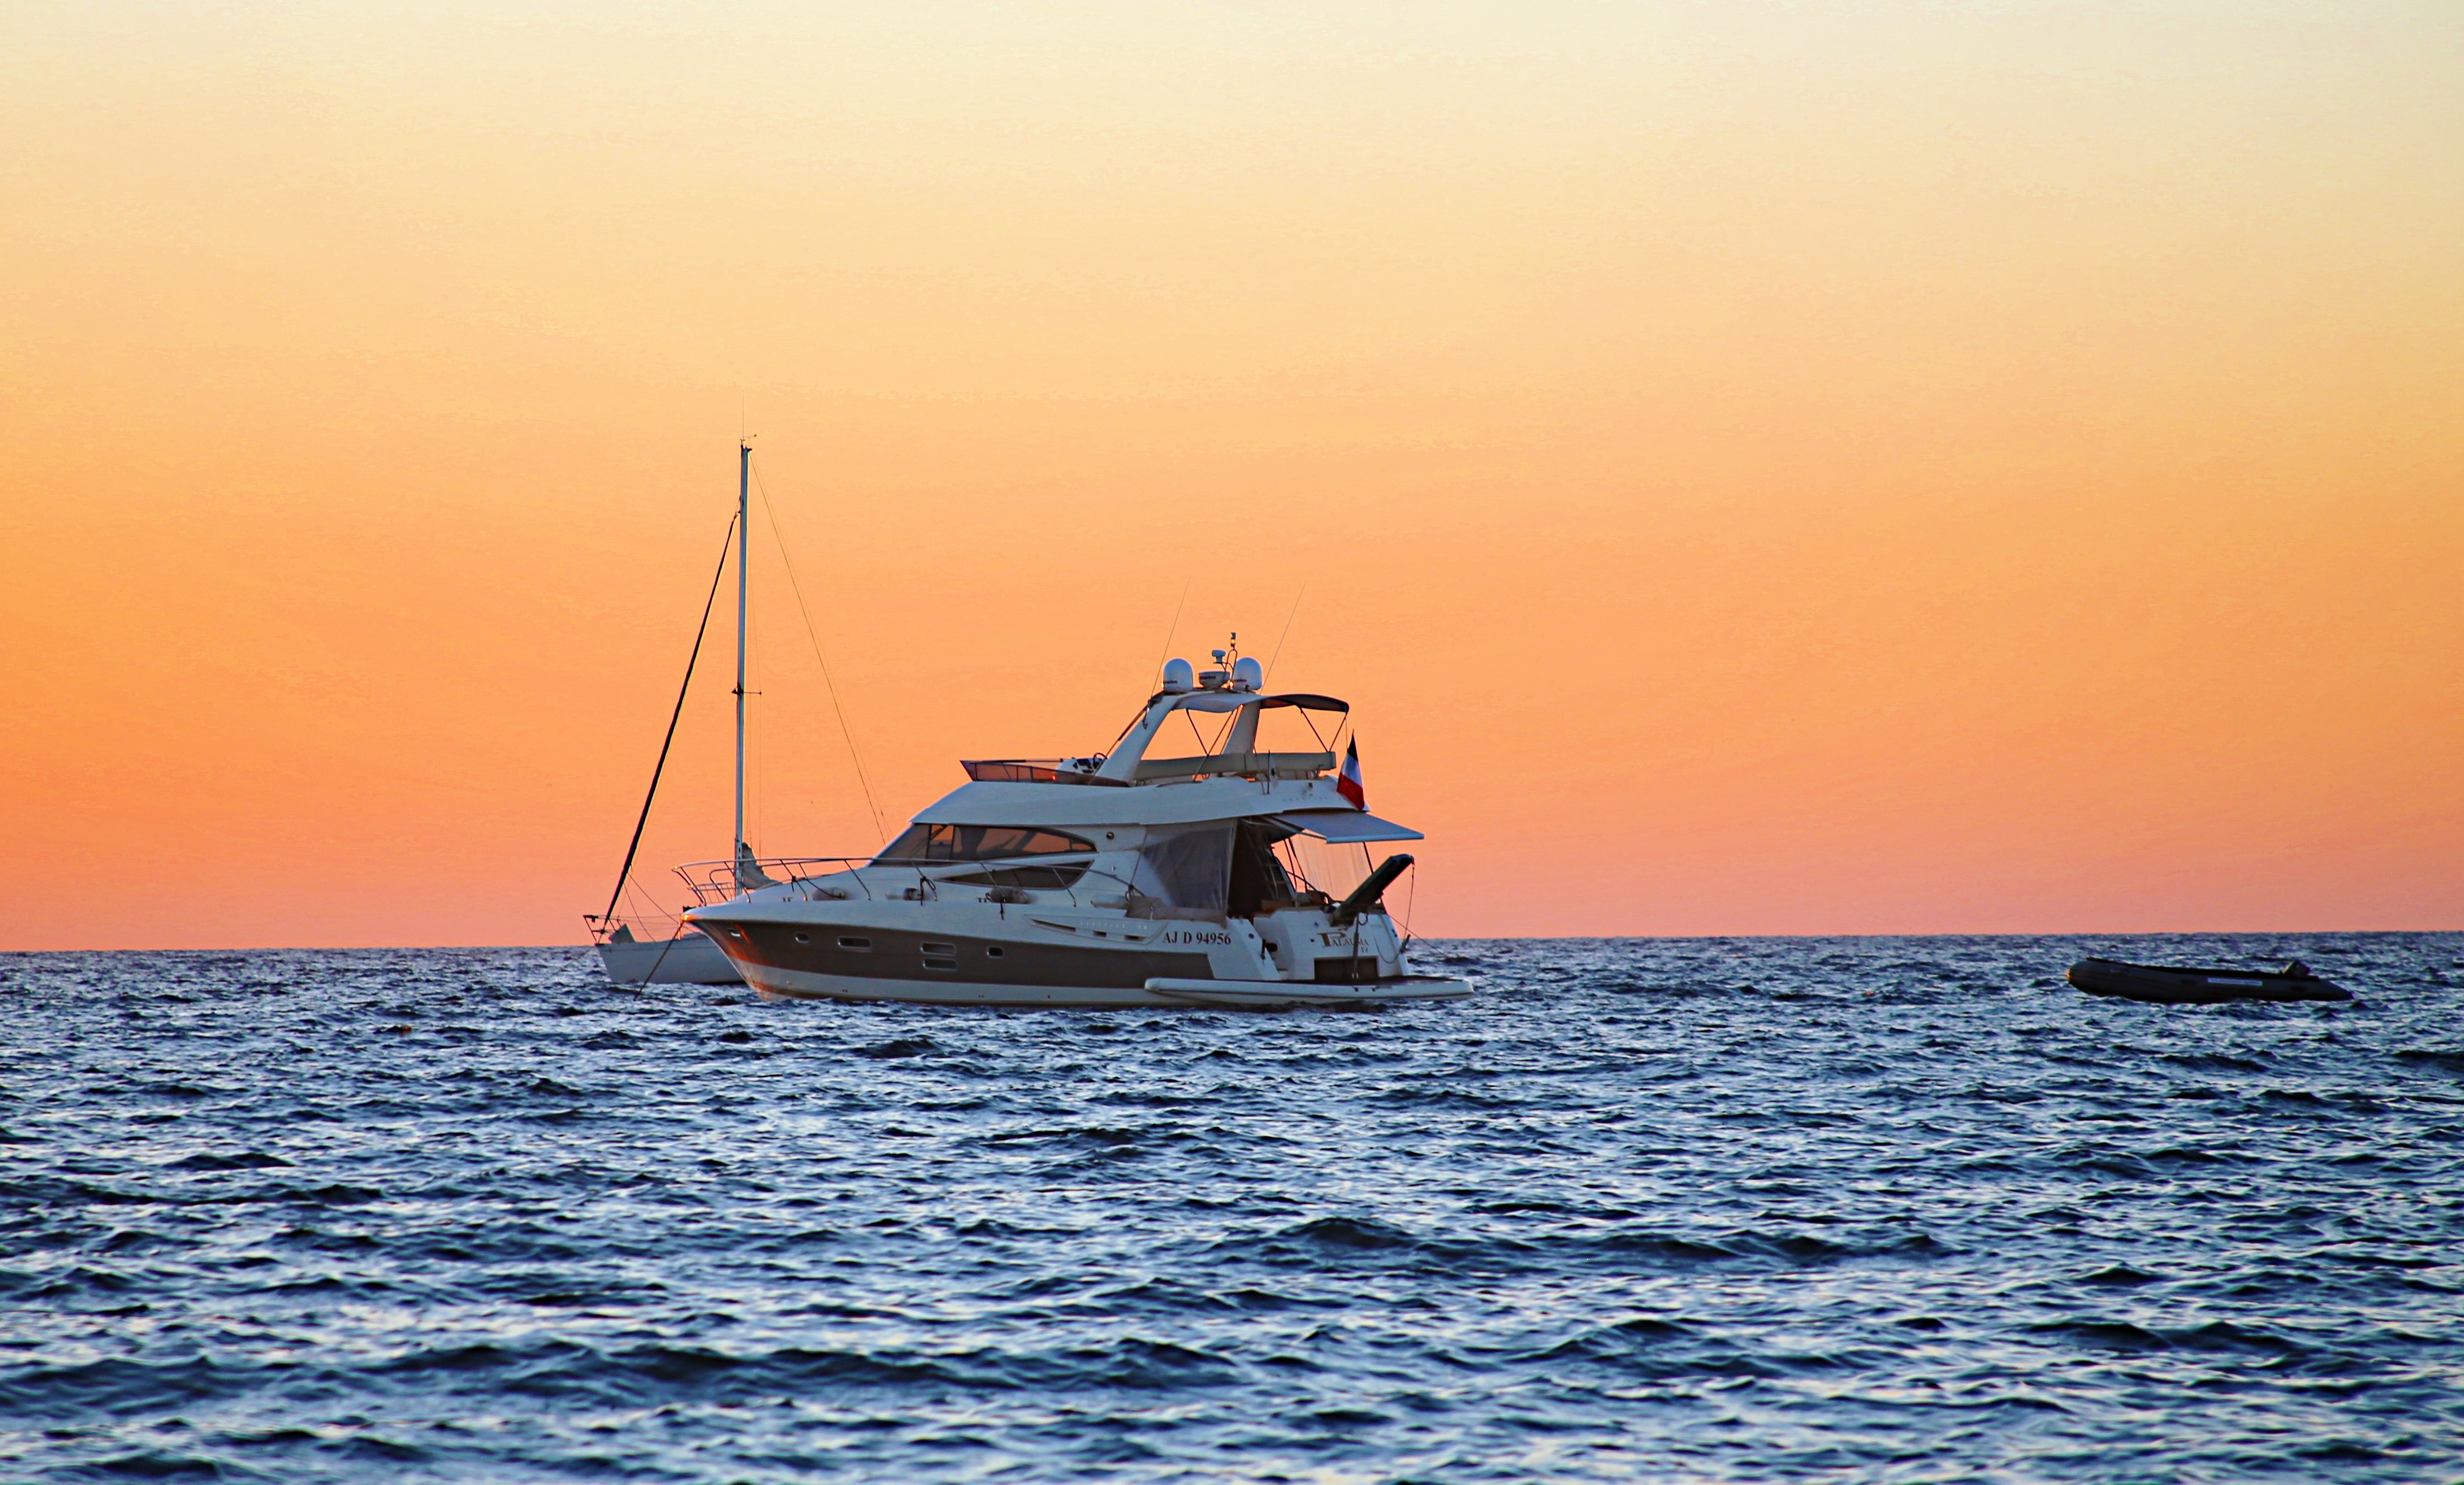
sea, coast, ocean, horizon, sunrise, sunset, boat, shore, escape, vehicle, holiday, bay, boating, sailboats, browse, fishing vessel